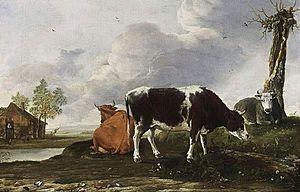
Anthonie van Borssom est un peintre et graveur de l'âge d'or de la peinture néerlandaise.